Ichirō Hatoyama

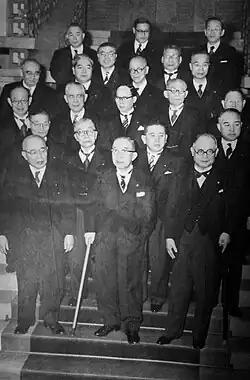
The Hatoyama Cabinet in 1955

In the first post-war election in April 1946, the Liberal Party became the largest party with 141 out of 468 seats. Hatoyama was expected to become prime minister, but while in the middle of putting together his cabinet, he was purged from public office by the occupation authority on 4 May. The purge order branded him a "ultranationalist and militarist" for his participation in pre-war cabinets.